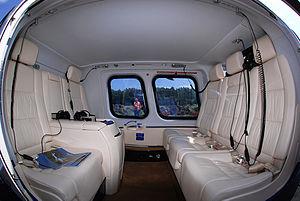
L'AgustaWestland AW109S Grand est un hélicoptère polyvalent léger à deux moteurs de huit places construit par le constructeur anglo-italien AgustaWestland. Ce appareil a été développé à partir de l'AgustaWestland AW109 en allongeant la cabine et les pales du rotor principal avec une conception de pointe différente. L'Agusta Grand est équipé de deux moteurs Pratt & Whitney Canada PW207C tandis que son prédécesseur AW109E possède deux moteurs Pratt & Whitney Canada PW206C. Il est entré en service en 2005 et a depuis été utilisé dans divers rôles, y compris le transport léger, l'évacuation sanitaire, la recherche et le sauvetage et les rôles militaires.